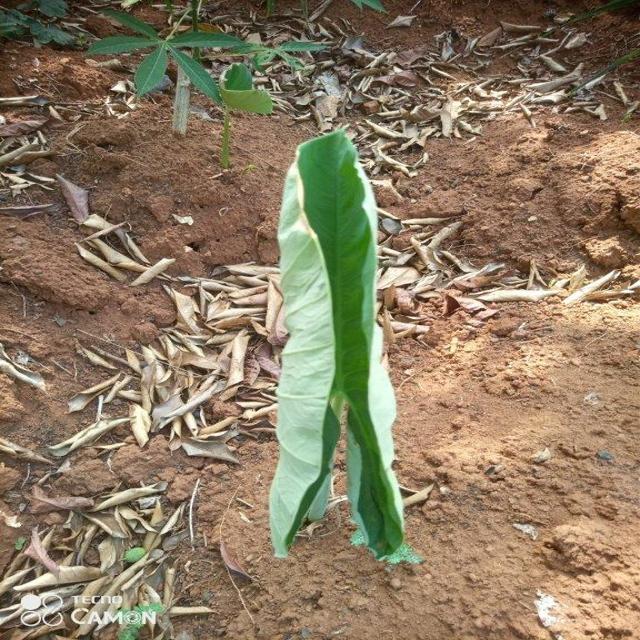
Label: Early_Blight